Cult of the Supreme Being

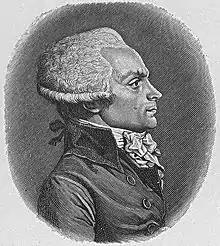
Maximilien Robespierre (1758–1794)

This rejection of all godhead appalled Maximilien Robespierre. Though he was no admirer of Catholicism, he had a special dislike for atheism. He thought that belief in a supreme being was important for social order, and he liked to quote Voltaire: "If God did not exist, it would be necessary to invent him". To him, the Cult of Reason's philosophical offenses were compounded by the "scandalous scenes" and "wild masquerades" attributed to its practice. In late 1793, Robespierre delivered a fiery denunciation of the Cult of Reason and of its proponents and proceeded to give his own vision of proper Revolutionary religion. Devised almost entirely by Robespierre, the Cult of the Supreme Being was authorized by the National Convention on 7 May 1794 as the civic religion of France.